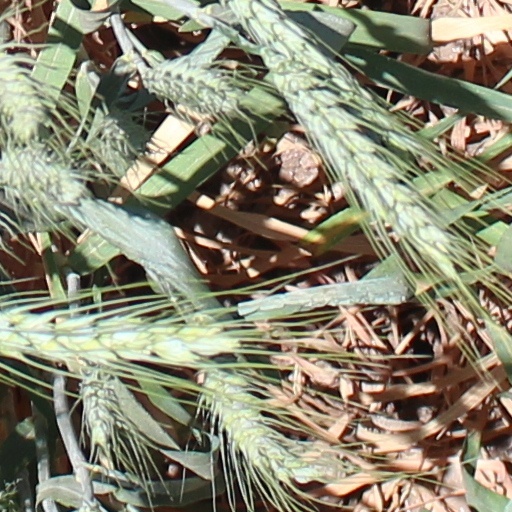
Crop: wheat